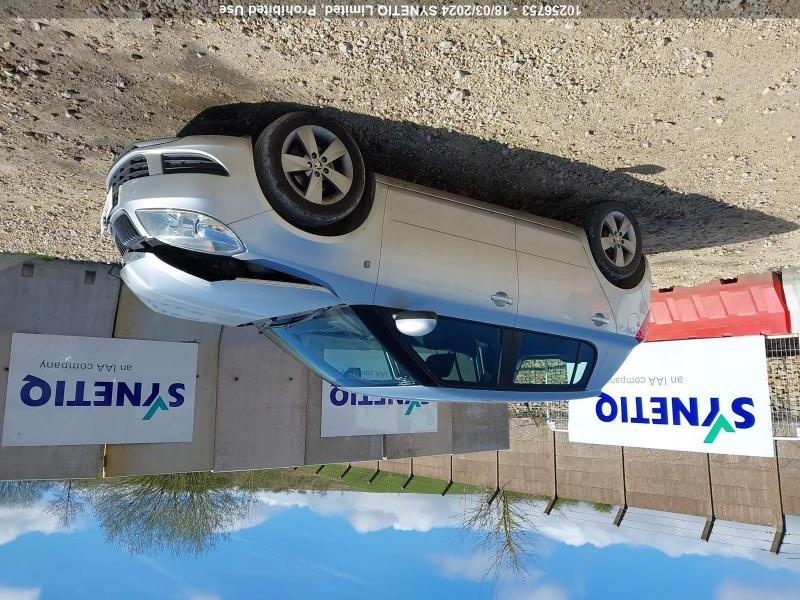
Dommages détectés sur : capot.
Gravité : mineur